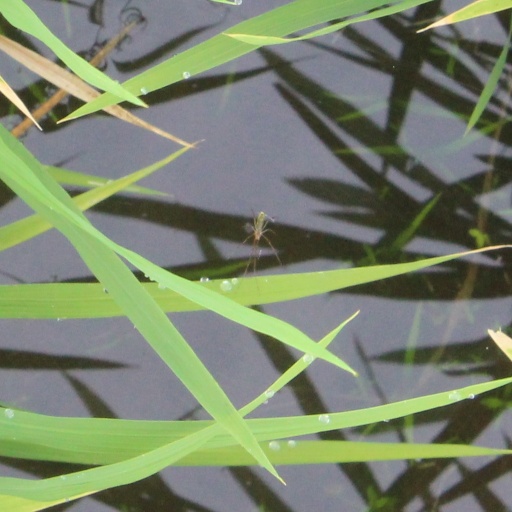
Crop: rice